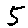
Label: 5